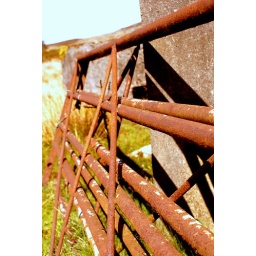
i was hunting for a shot out the back of Beacons Climbing Centre, and this was sitting in a field